Bradford

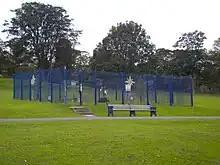
The weather station enclosure at Lister Park

To support the textile mills, a large manufacturing base grew up in the town providing textile machinery, and this led to diversification with different industries thriving side by side. The Jowett Motor Company founded in the early 20th century by Benjamin and William Jowett and Arthur V Lamb, manufactured cars and vans in Bradford for 50 years. The Scott Motorcycle Company was a well known producer of motorcycles and light engines for industry. Founded by Alfred Angas Scott in 1908 as the Scott Engineering Company in Bradford, Scott motorcycles were produced until 1978.